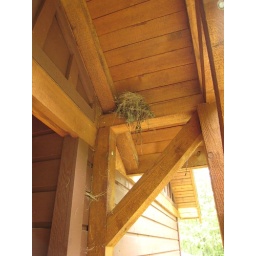
Robin's nest above the retreat house door